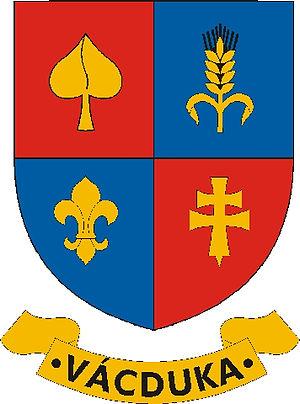
Vácduka est un village et une commune du comitat de Pest en Hongrie.